The Second Best Exotic Marigold Hotel

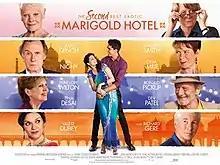
UK release poster

The Second Best Exotic Marigold Hotel is a 2015 comedy drama film that is the sequel to the 2011 film "The Best Exotic Marigold Hotel". Its ensemble cast features Judi Dench, Maggie Smith, Dev Patel, Bill Nighy, Celia Imrie, Penelope Wilton, Ronald Pickup, David Strathairn, and Richard Gere. The film was directed by John Madden and written by Ol Parker.